Jandira Martini

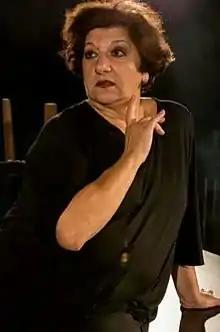

Jandira Lúcia Lalia Martini (10 June 1945 – 29 January 2024) was a Brazilian actress and author of theatre and screenplays. Martini was born on 10 June 1945, and died from lung cancer on 29 January 2024, at the age of 78.